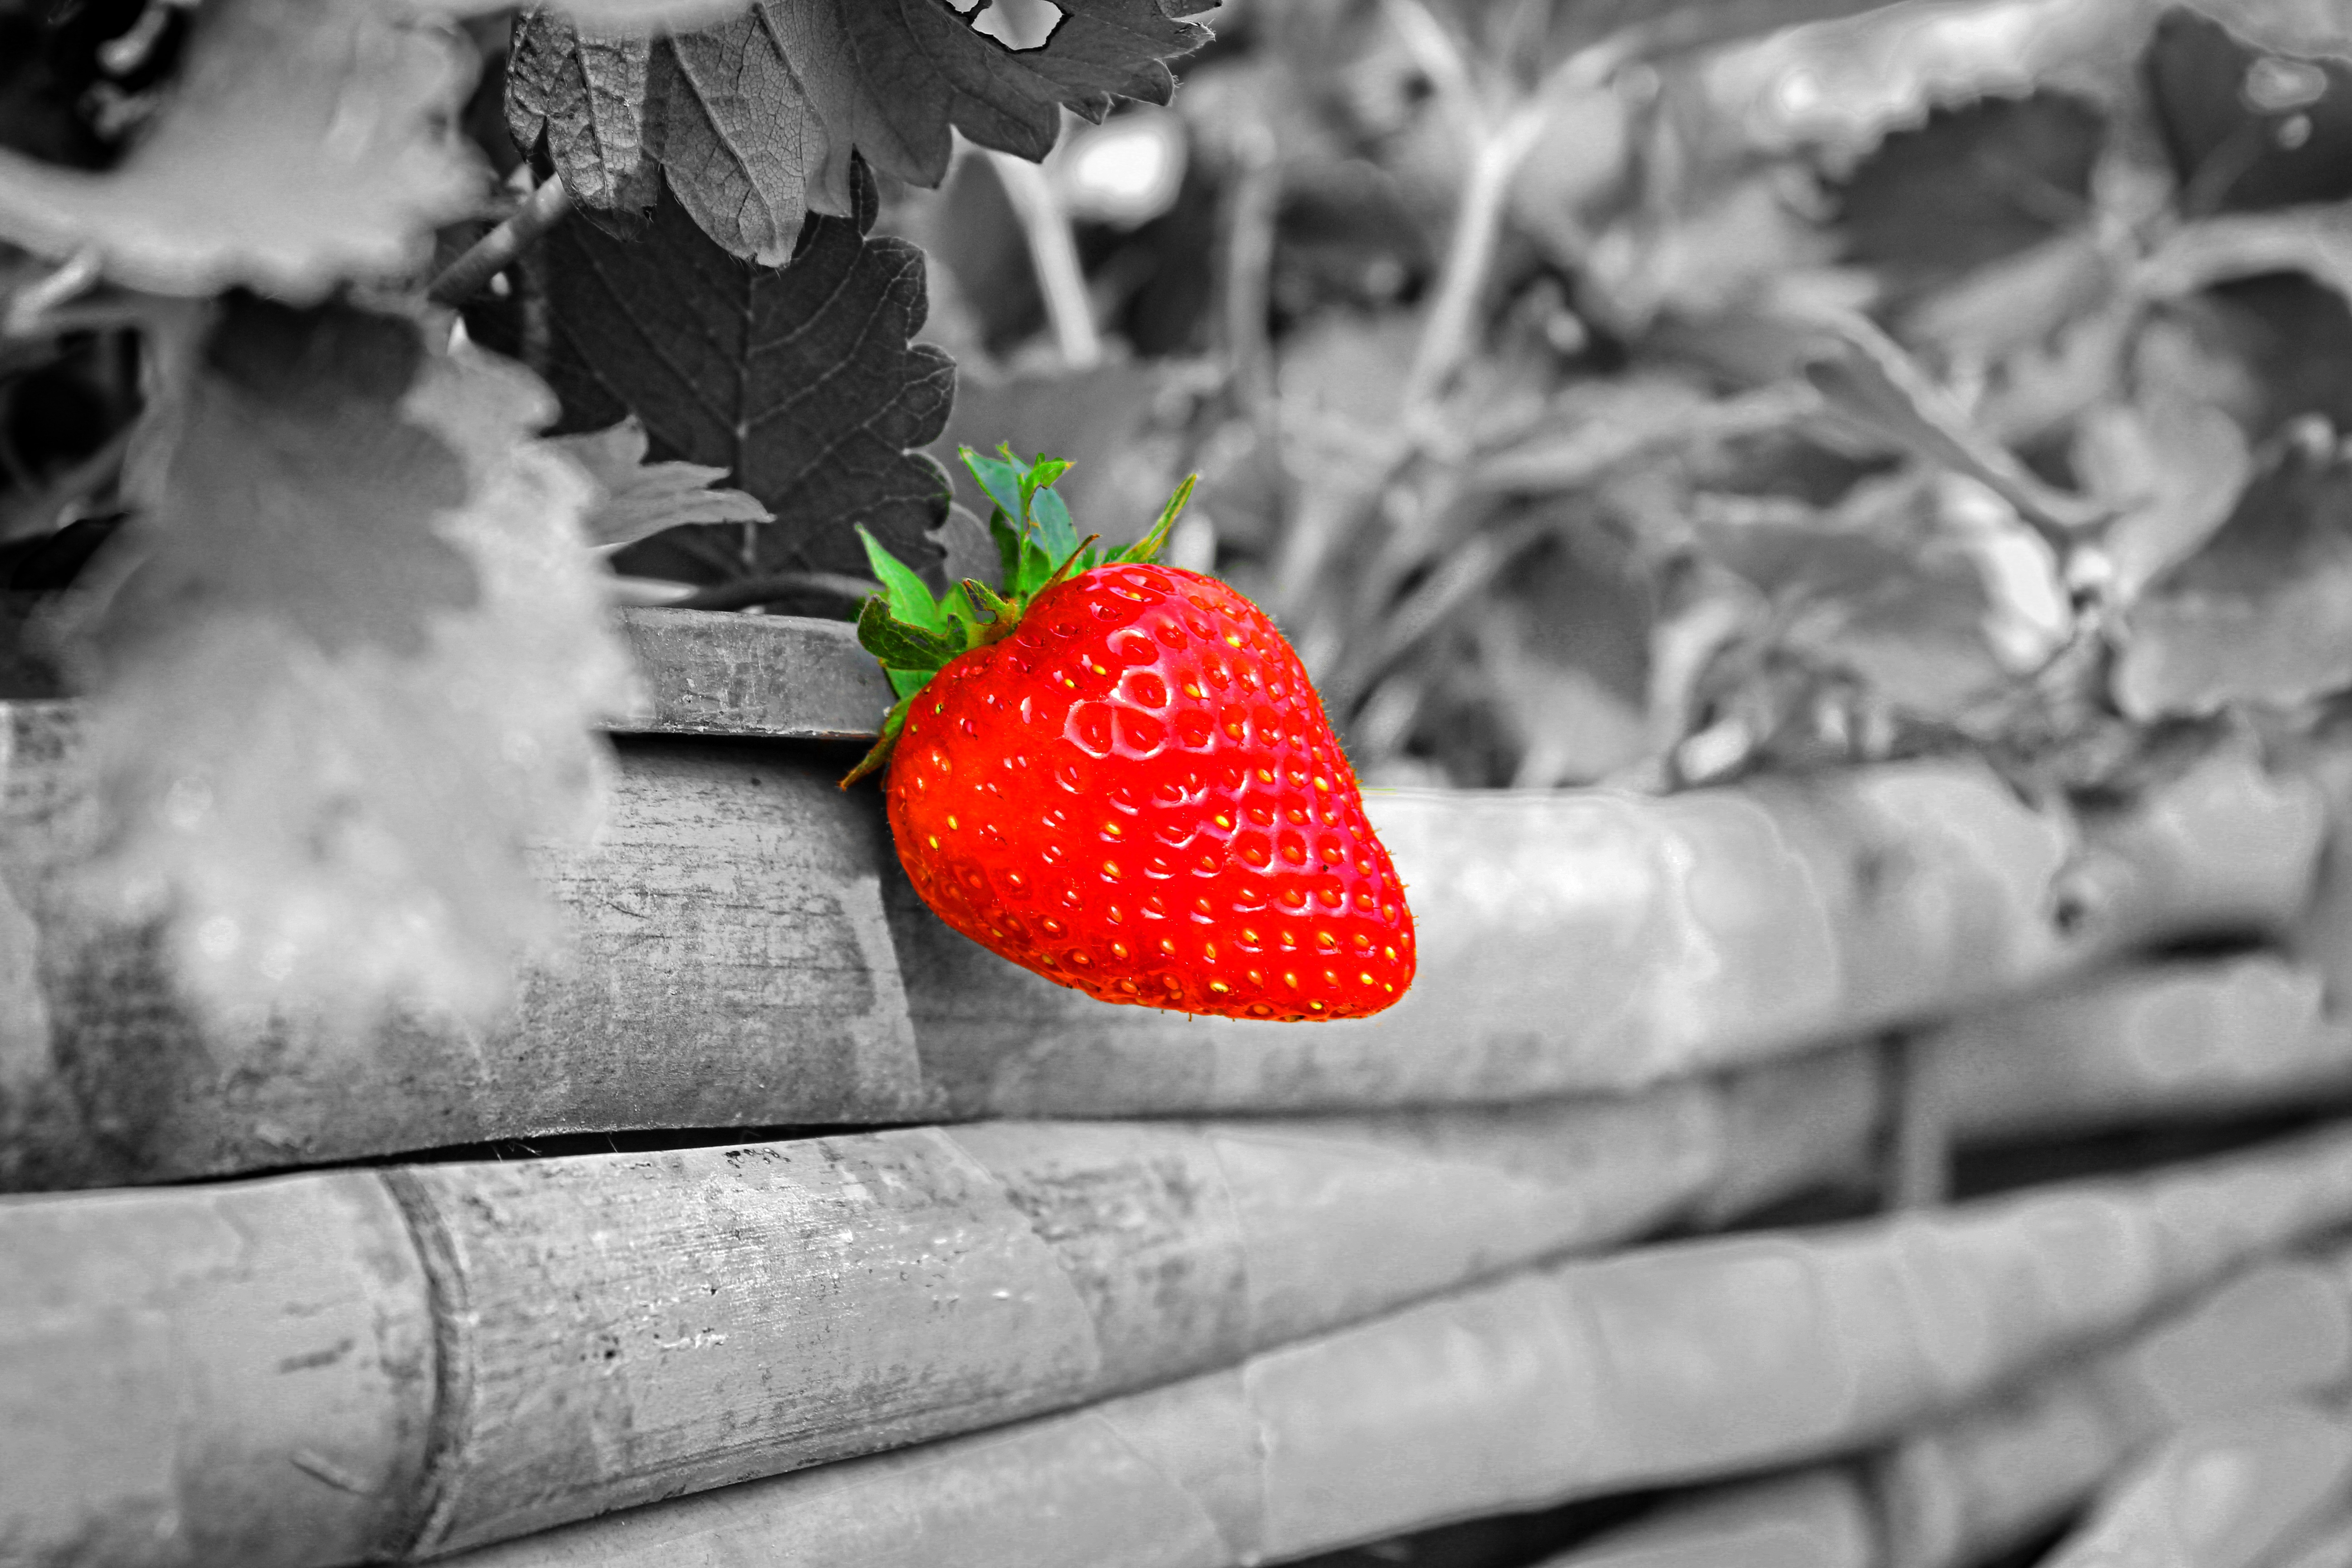
tree, winter, black and white, plant, white, photography, leaf, flower, food, spring, red, produce, color, black, monochrome, season, life, close up, on, macro photography, monochrome photography